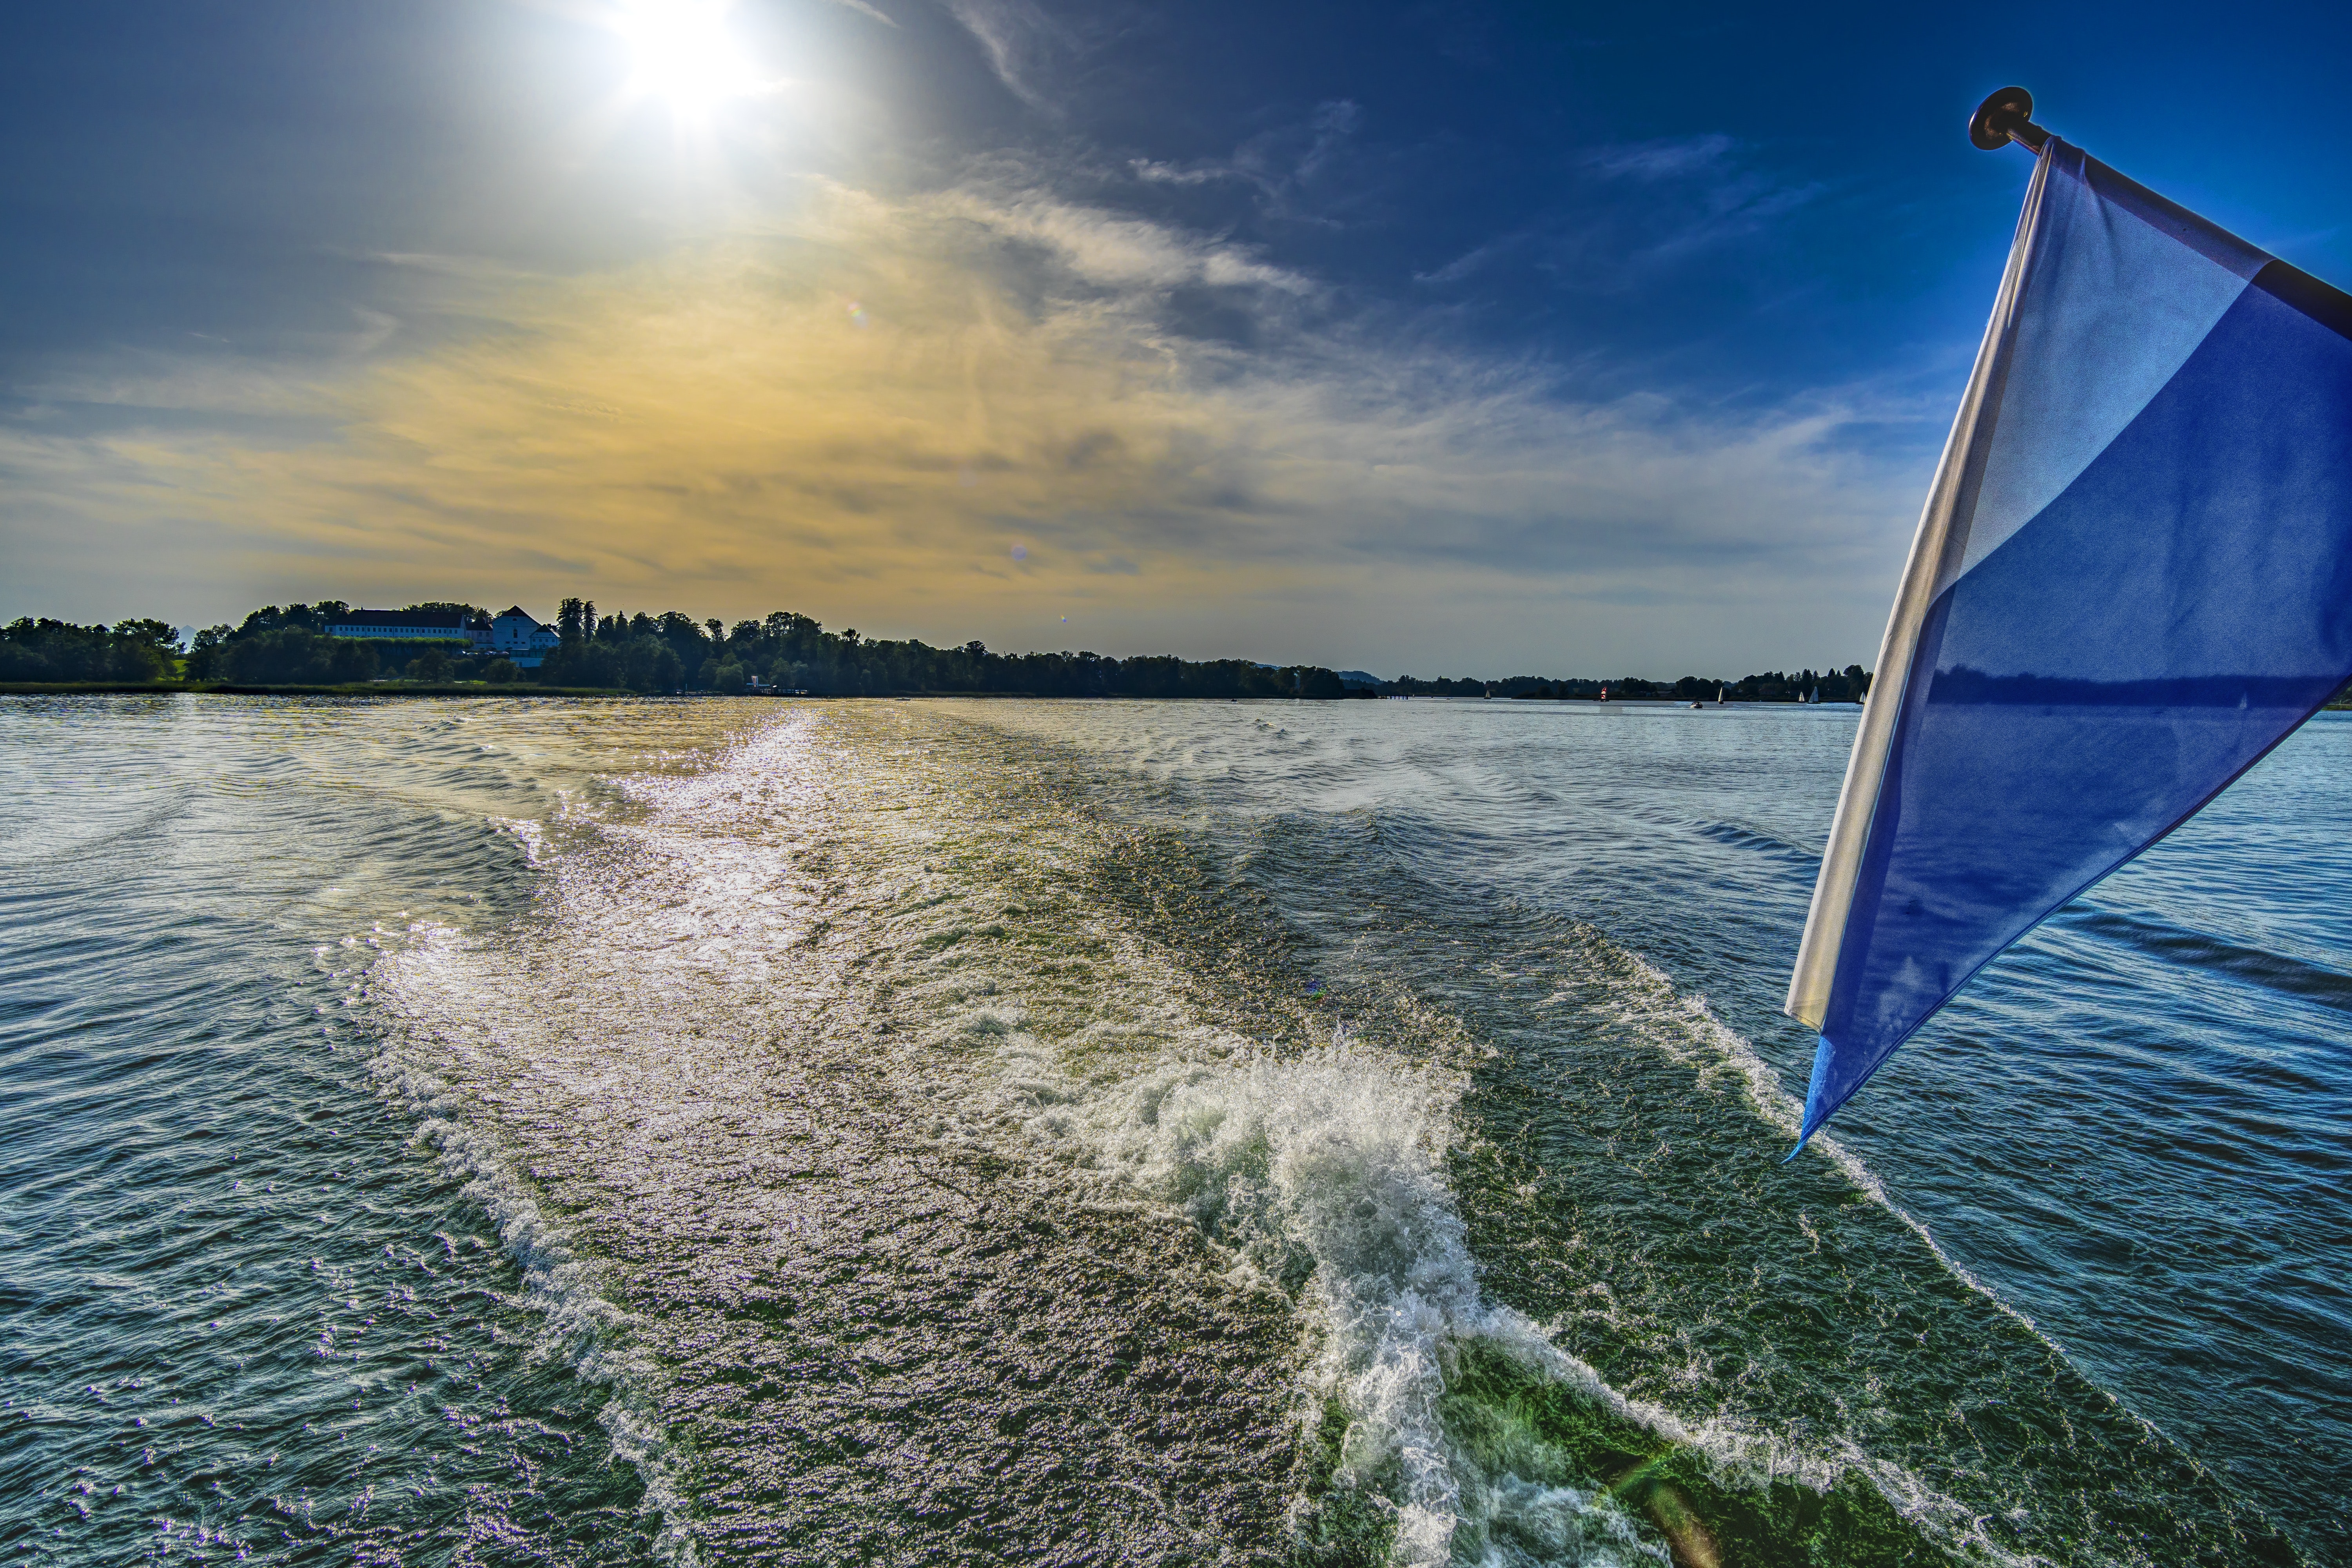
water, sky, wave, sea, ocean, wind wave, waterway, cloud, boat, river, sunlight, vehicle, sail, summer, horizon, wind, coast, vacation, surface water sports, sailing, watercraft, recreation, lake, reflection, channel, reservoir, sailboat, water transportation, evening, sound